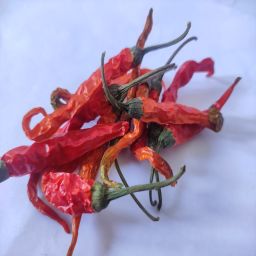
Crop: Chile Pepper
Quality: Dried